The Return of the Black Widowers

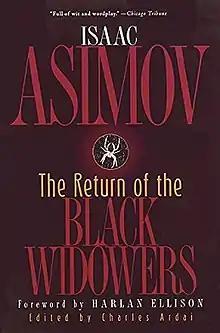
Cover of first edition, 2003

The Return of the Black Widowers is a collection of short mystery stories by American writer Isaac Asimov, featuring his fictional club of mystery solvers, the Black Widowers. It was first published in hardcover by Carroll & Graf in December 2003, and in trade paperback by the same publisher in November 2005.